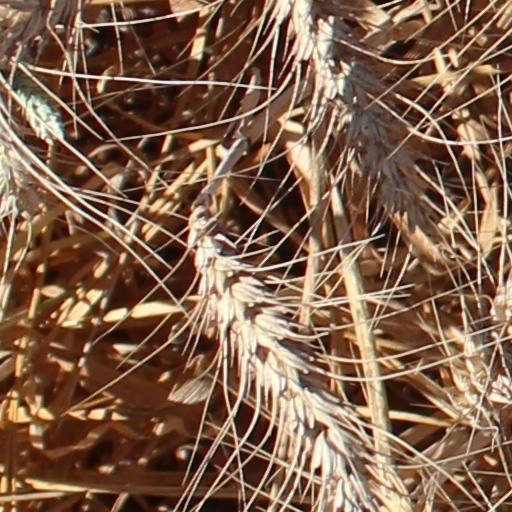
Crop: wheat